Festival of Tolerance

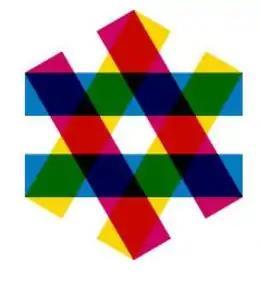
Zagreb Jewish Film Festival logo

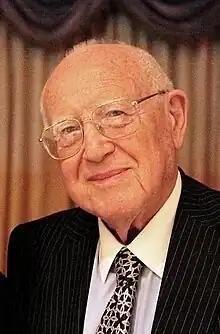
Festival director Branko Lustig

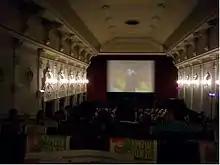
Cinema Europa

The Festival of Tolerance - JFF Zagreb is an annual film festival held in Zagreb, Croatia which is dedicated to preservation of memories on Holocaust and on raising public awareness about the importance of tolerance.